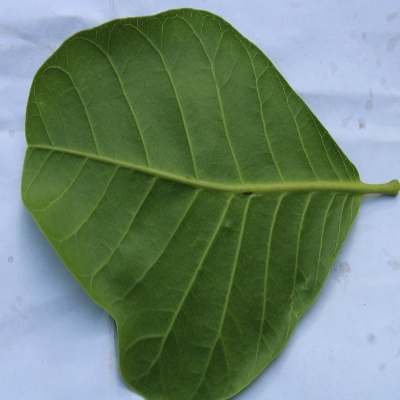
Crop: Cashew
Condition: healthy